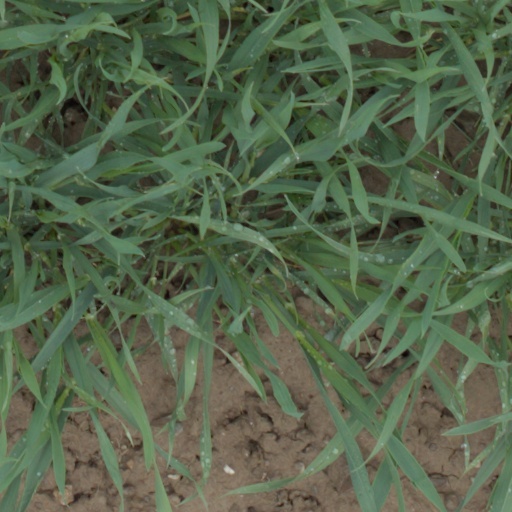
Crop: wheat